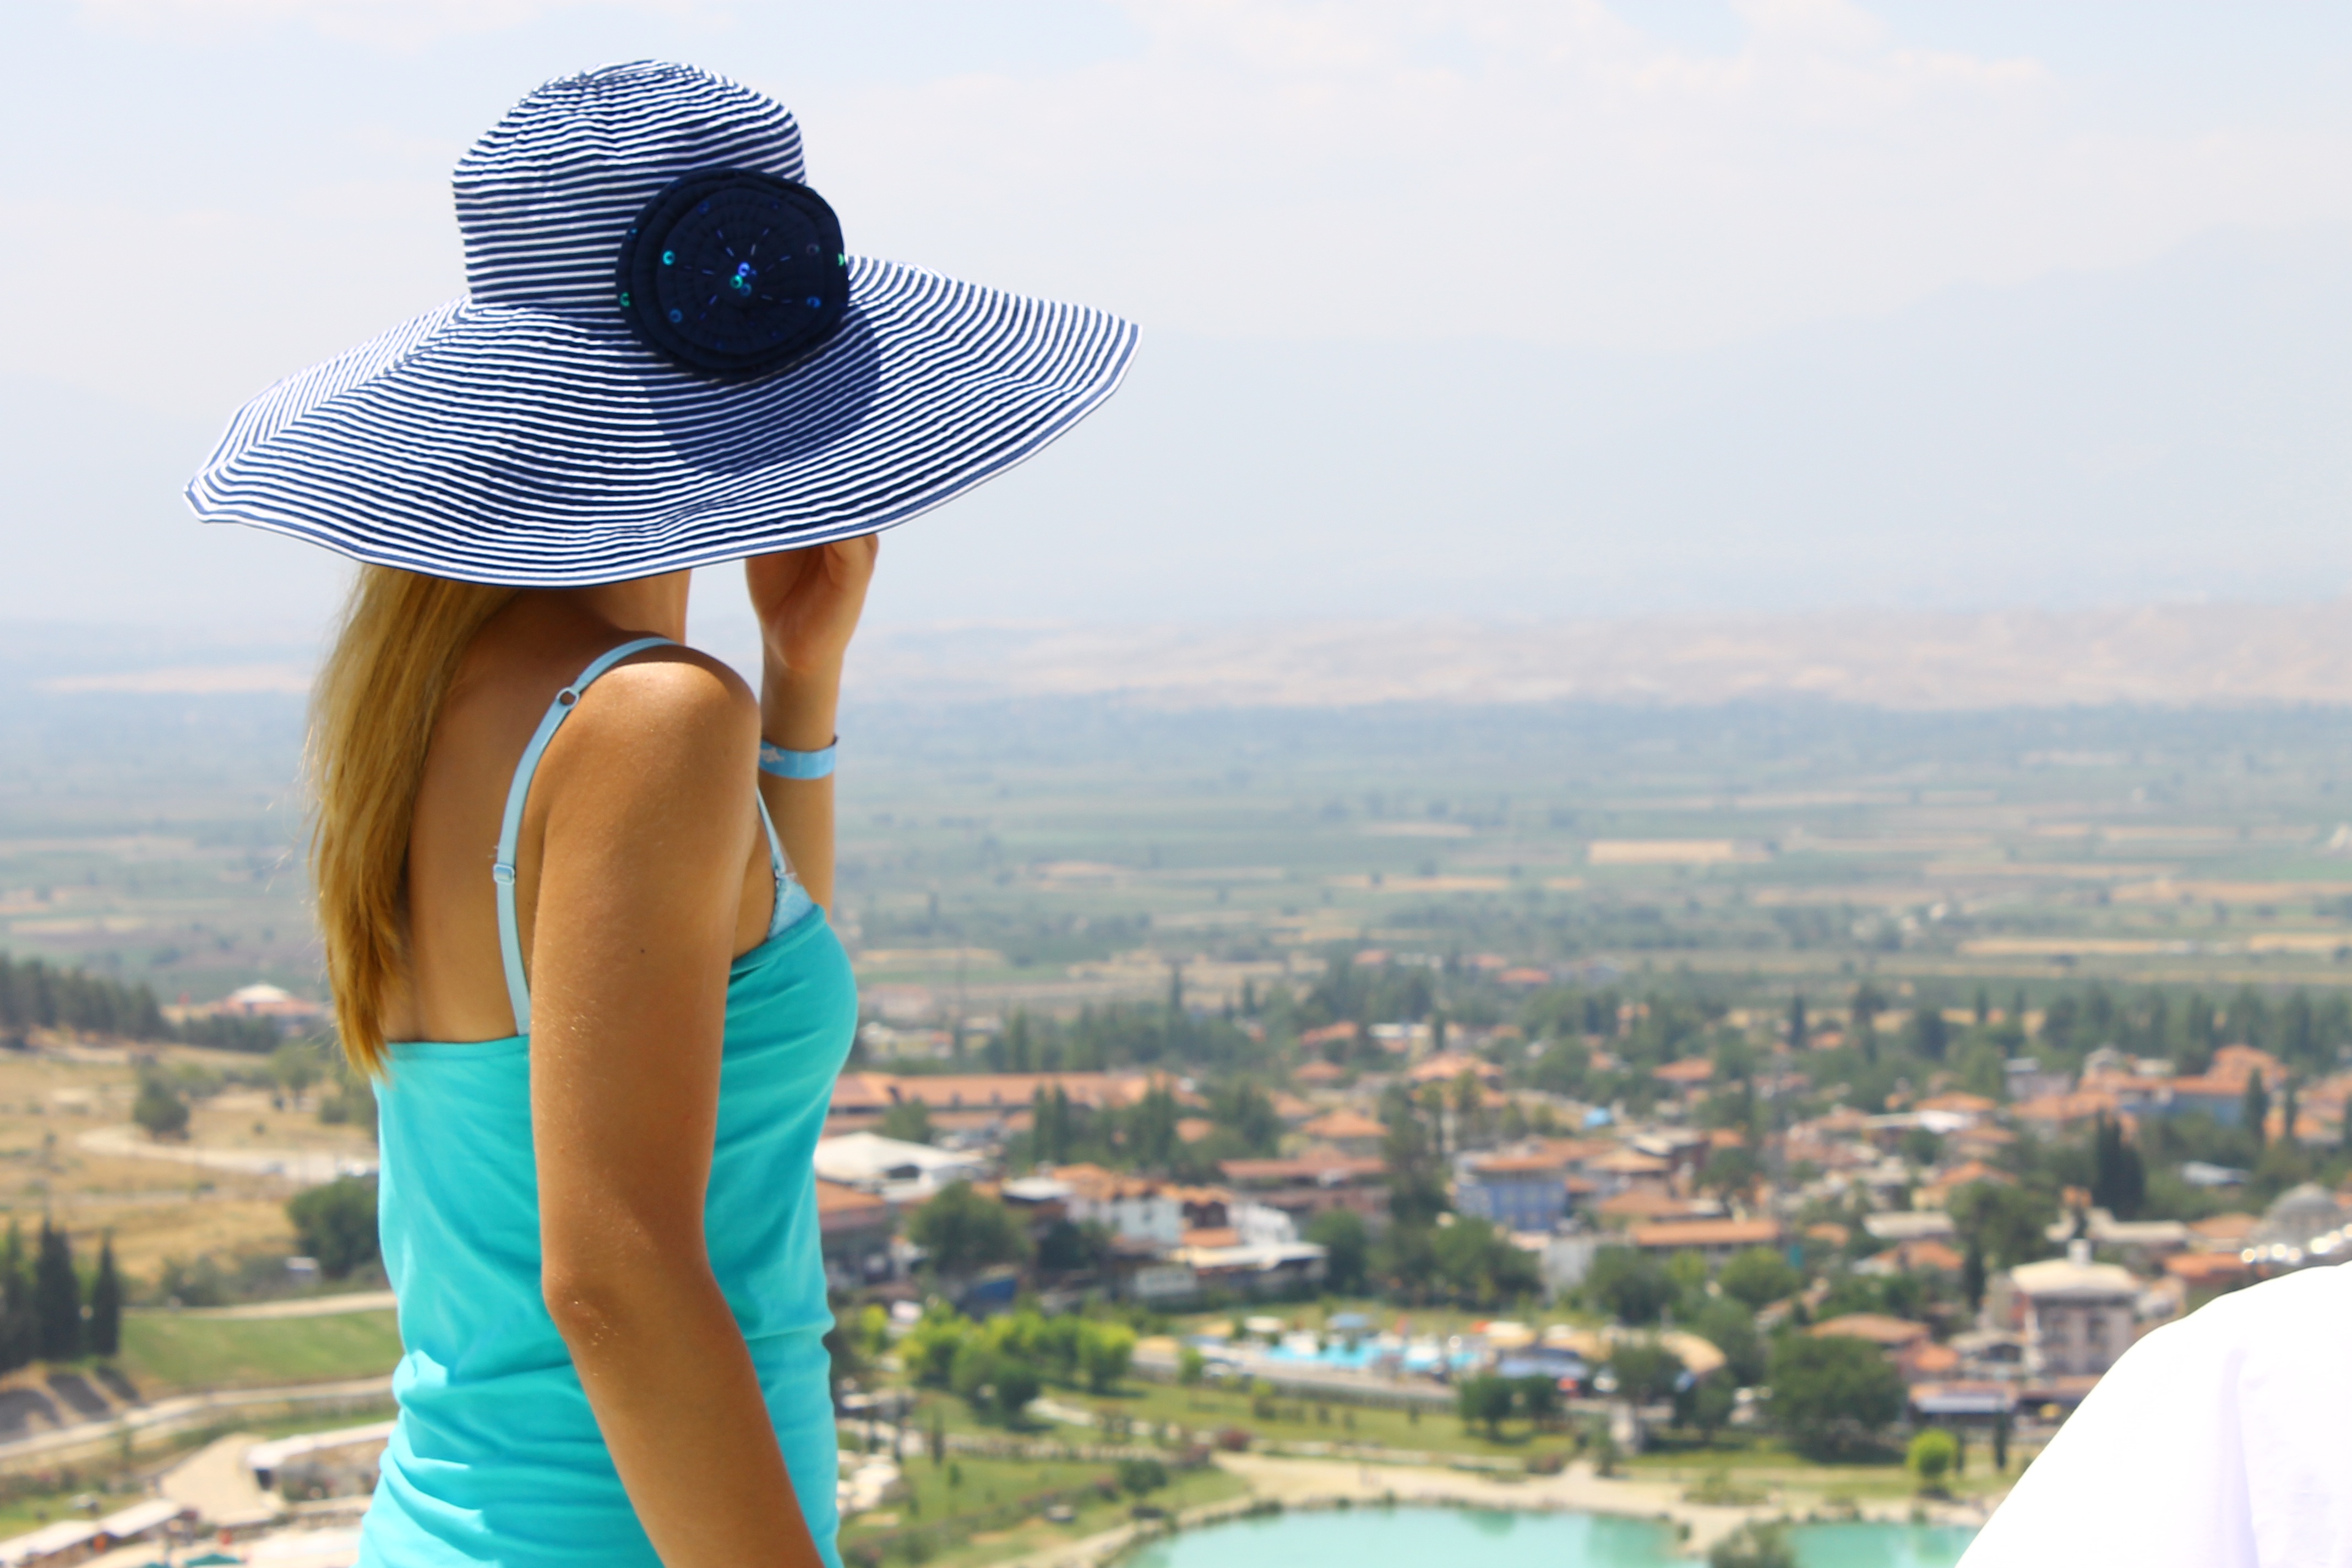
sea, water, photography, summer, vacation, tranquility, journey, tourism, leisure